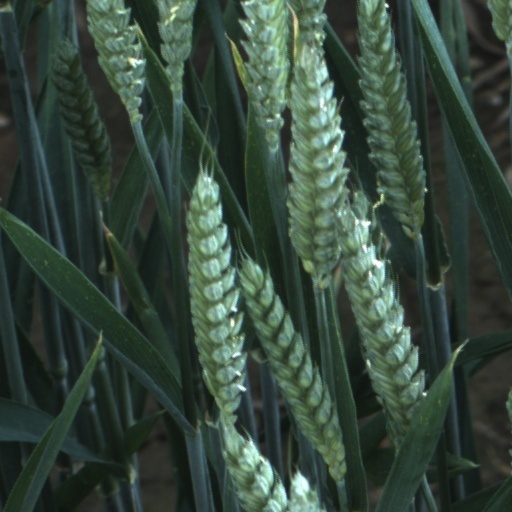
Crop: wheat